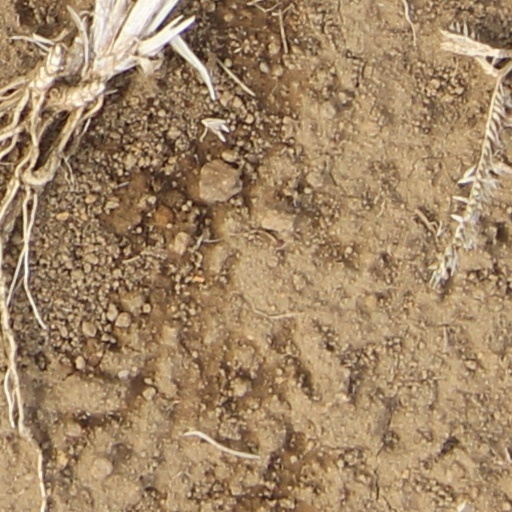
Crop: wheat